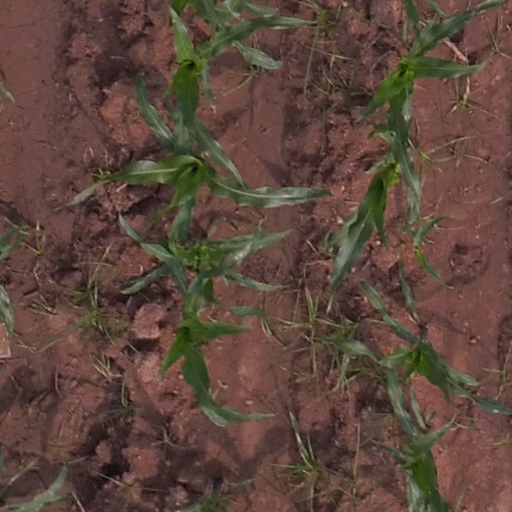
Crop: maize; corn